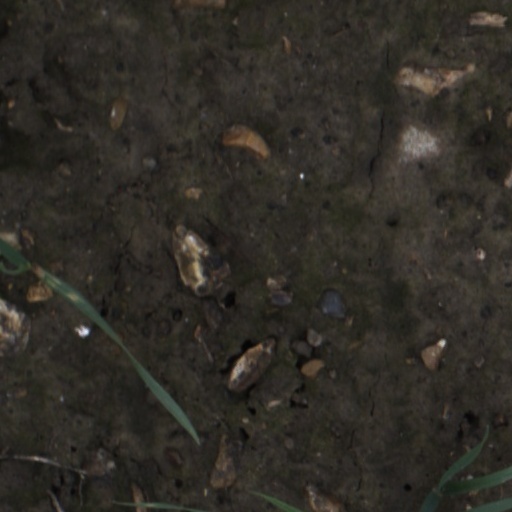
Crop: wheat